Cepharanthine

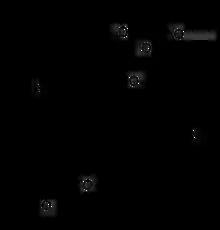

Cepharanthine is an antiinflammatory and antineoplastic compound isolated from "Stephania". Due to these modalities, it has been shown effective against HTLV in lab research. Additionally, it has successfully been used to treat a diverse range of medical conditions, including radiation-induced leukopenia, idiopathic thrombocytopenic purpura, alopecia areata, alopecia pityrodes, venomous snakebites, xerostomia, sarcoidosis, refractory anemia and various cancer-related conditions. No safety issues have been observed with CEP, and side effects are very rarely reported.